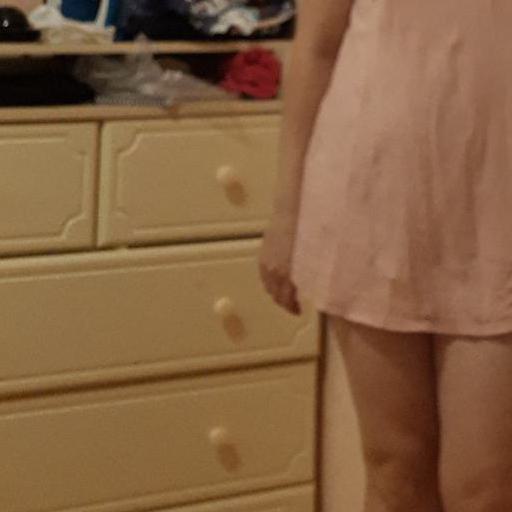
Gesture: no_gesture